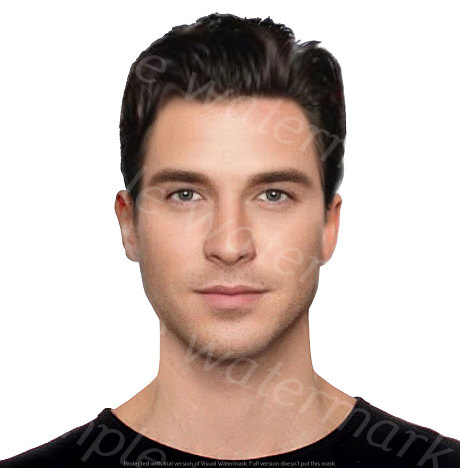
Label: Watermark